Occupation of Istanbul

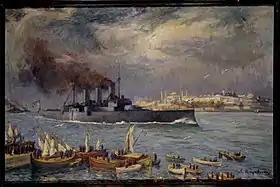
The armored cruiser Averof of the Greek Navy in the Bosphorus, 1919

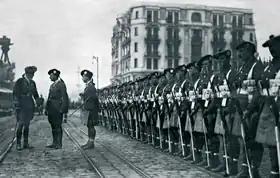
British occupation forces at the port of Karaköy, in front of the coastal tram line. The Art Nouveau style building in the background is the Turkish Maritime Lines (Türkiye Denizcilik İşletmeleri) headquarters.

The Allies began to occupy Ottoman territory soon after the Armistice of Mudros; on 12 November 1918, a French brigade entered Istanbul. The first British troops entered the city on the following day. Early in December 1918, Allied troops occupied sections of Istanbul and set up an Allied military administration.